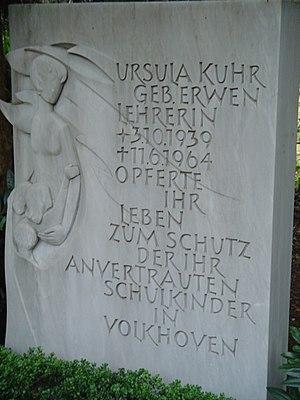
Le massacre de Cologne est une tuerie scolaire qui eut lieu dans une école élémentaire catholique de Volkhoven, un quartier de Cologne en Allemagne, le 11 juin 1964. L'auteur du massacre était Walter Seifert qui tua 8 élèves et deux enseignants, avant de se donner la mort. Il a utilisé un lance-flammes artisanal et une lance pour attaquer ses victimes. Au cours de sa fuite, il absorba du pesticide à base de parathion éthyl et mourut à l'hôpital quelques heures plus tard.